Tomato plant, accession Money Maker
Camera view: tilt-top (135 deg); turntable rotation: 60 degrees
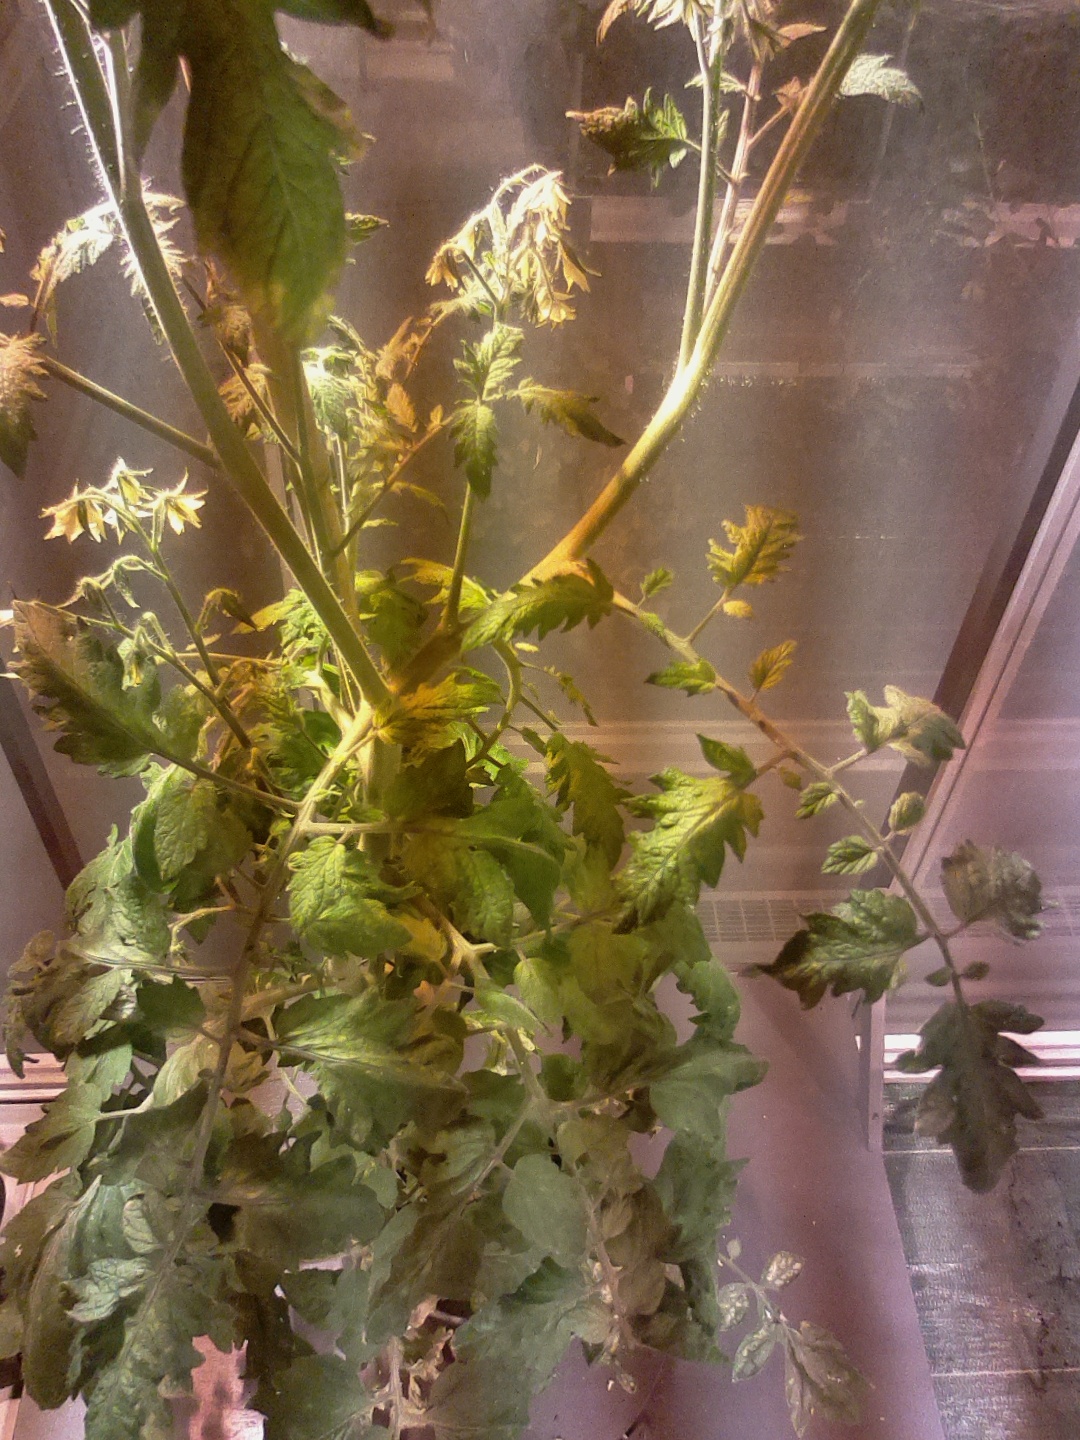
BBCH growth stage 68: Full flowering, 80%-90% of flowers open, more petals falling